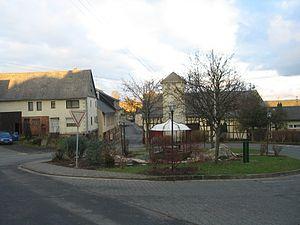
Riesweiler est une municipalité du Verbandsgemeinde Rheinböllen, dans l'arrondissement de Rhin-Hunsrück, en Rhénanie-Palatinat, dans l'ouest de l'Allemagne.